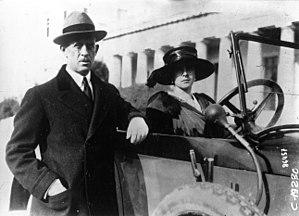
Le prince André de Grèce et la princesse Alice dans leur Mercédès dans leur palais.
André de Grèce, prince de Grèce et de Danemark, est né le 2 février 1882 à Athènes, en Grèce, et mort le 3 décembre 1944 à Monte-Carlo, à Monaco. Fils du roi Georges Iᵉʳ de Grèce et beau-père de la reine Élisabeth II du Royaume-Uni, c’est un militaire hellène, surtout connu pour son rôle controversé durant la guerre gréco-turque de 1919-1922.